Oliver Goethe

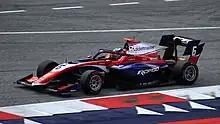
Goethe driving the Dallara F3 2019 during the 2023 Spielberg Formula 3 round.

In 2023, Goethe participated in the Macau Grand Prix with the Campos. He finished 21st in the qualification race due to a collision on the first lap, but bounced back to ninth in the main race.